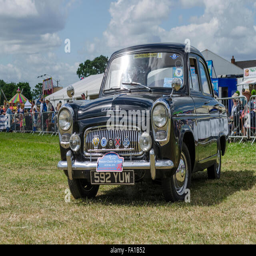
automobile model on parade at a classic car show